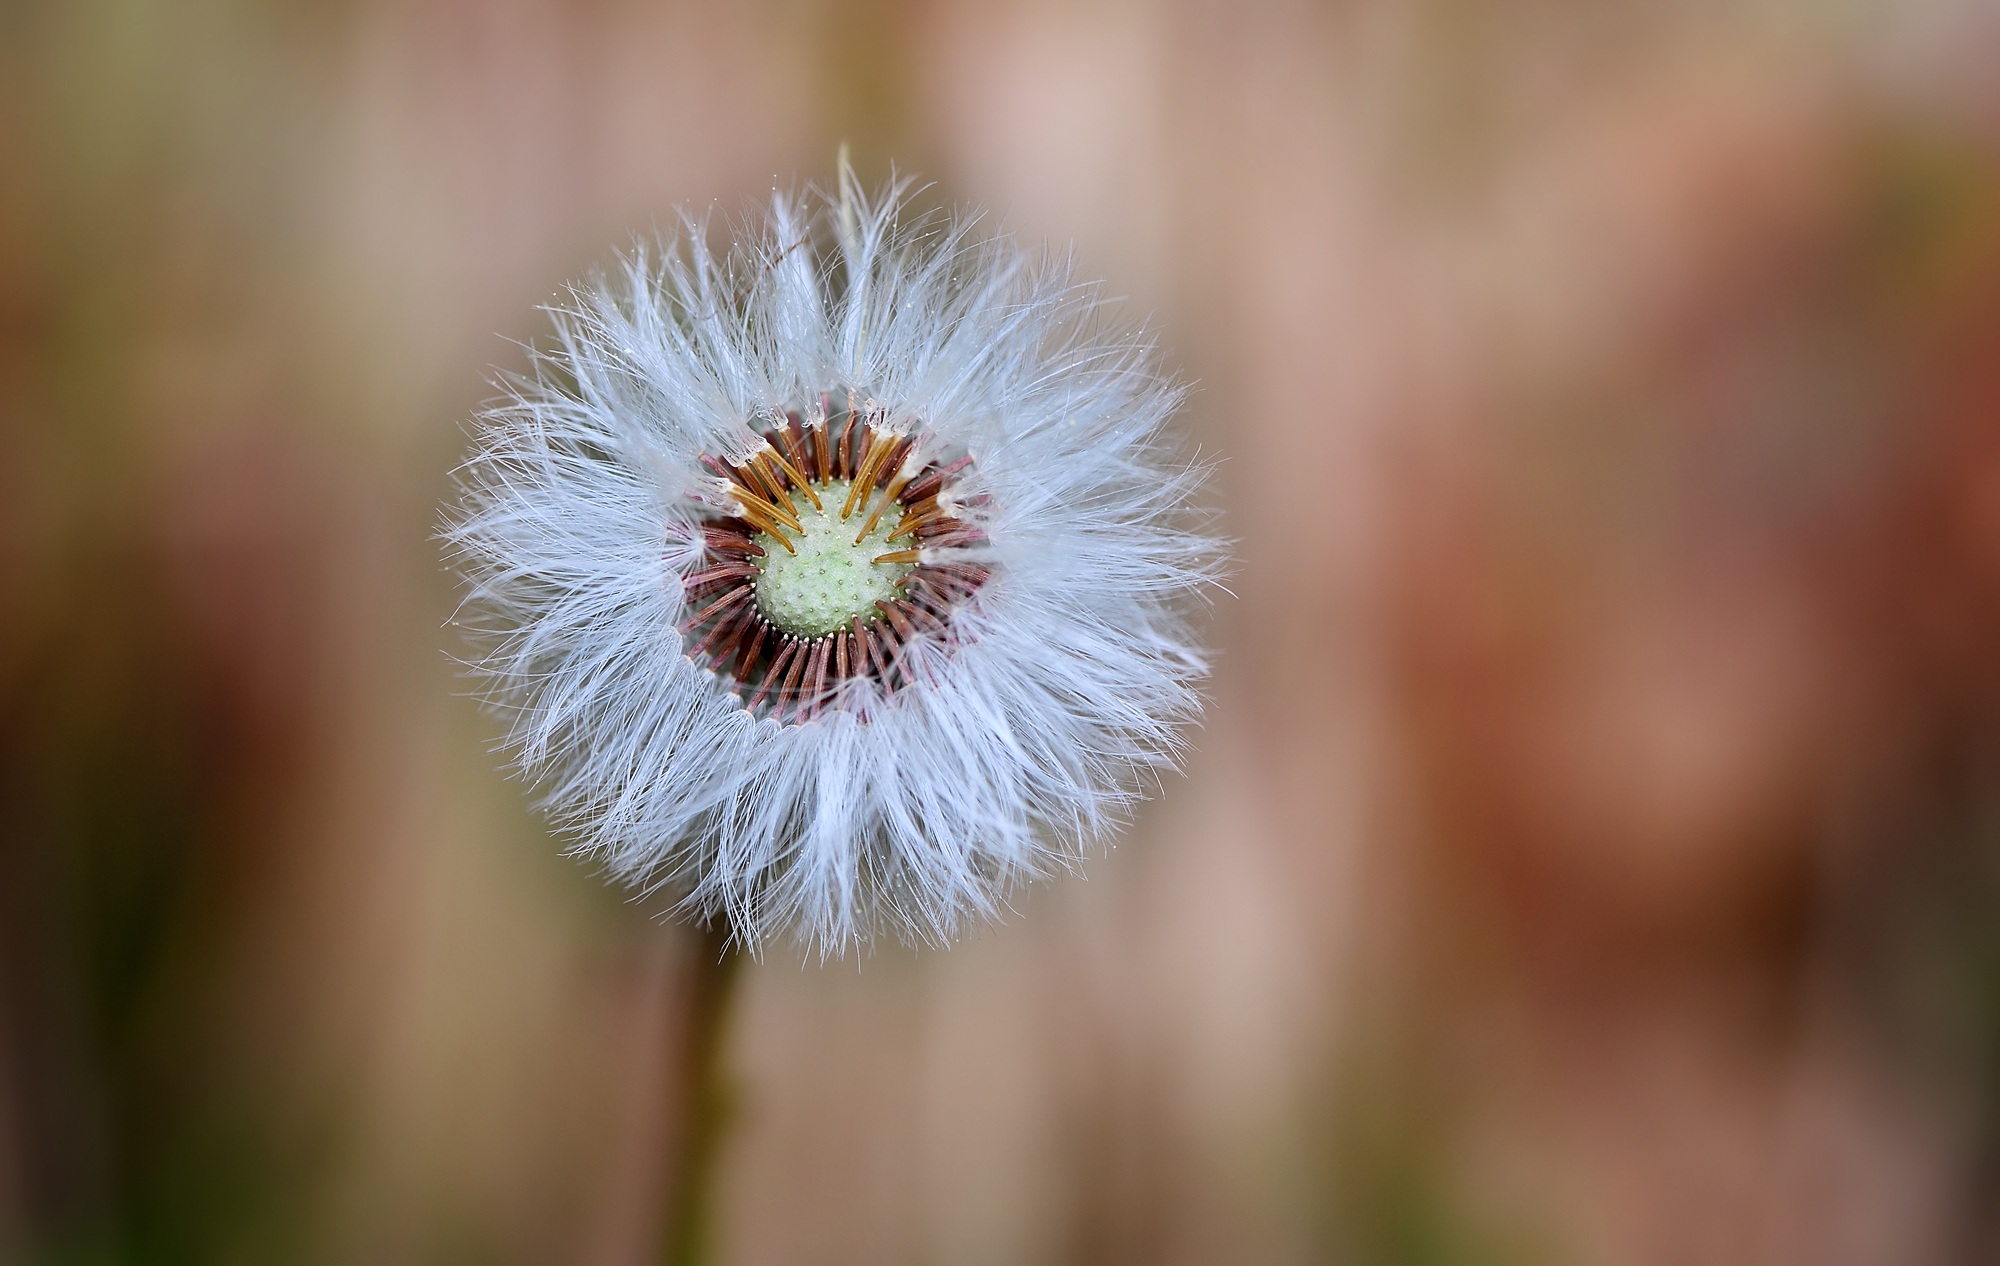
nature, grass, branch, blossom, plant, photography, dandelion, sunlight, leaf, flower, petal, botany, close, flora, fauna, wildflower, close up, seeds, macro photography, flying seeds, flowering plant, daisy family, plant stem, land plant, thorns spines and prickles